Defence Services Technological Academy

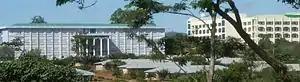
DSTA Halls

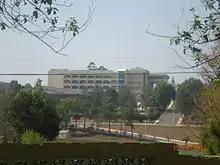

The DSTA campus is located in Wetwun, near Pyin-Oo-Lwin on the Mandalay-Lasho highway, and on the opposite side of town from its brother school, the Defence Services Academy. DSTA is part of the military education facilities established around Pyin Oo Lwin area which is also home to Defence Services Administration School, and the Army Training Depot.